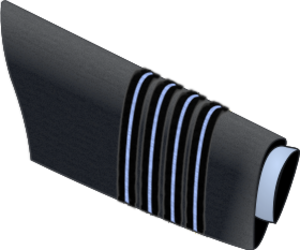
La Royal Air Force est la force aérienne de l'armée britannique. Elle forme avec la British Army et la Royal Navy les Forces armées britanniques. Sa devise est Per Ardua ad Astra qui signifie « À travers les embûches jusqu'aux étoiles ».
Les codes OTAN des grades des officiers des armées de l'air définissent des équivalences de grades entre les rangs d’officiers des armées de l'air nationales membres de l'Organisation du traité de l'Atlantique nord.